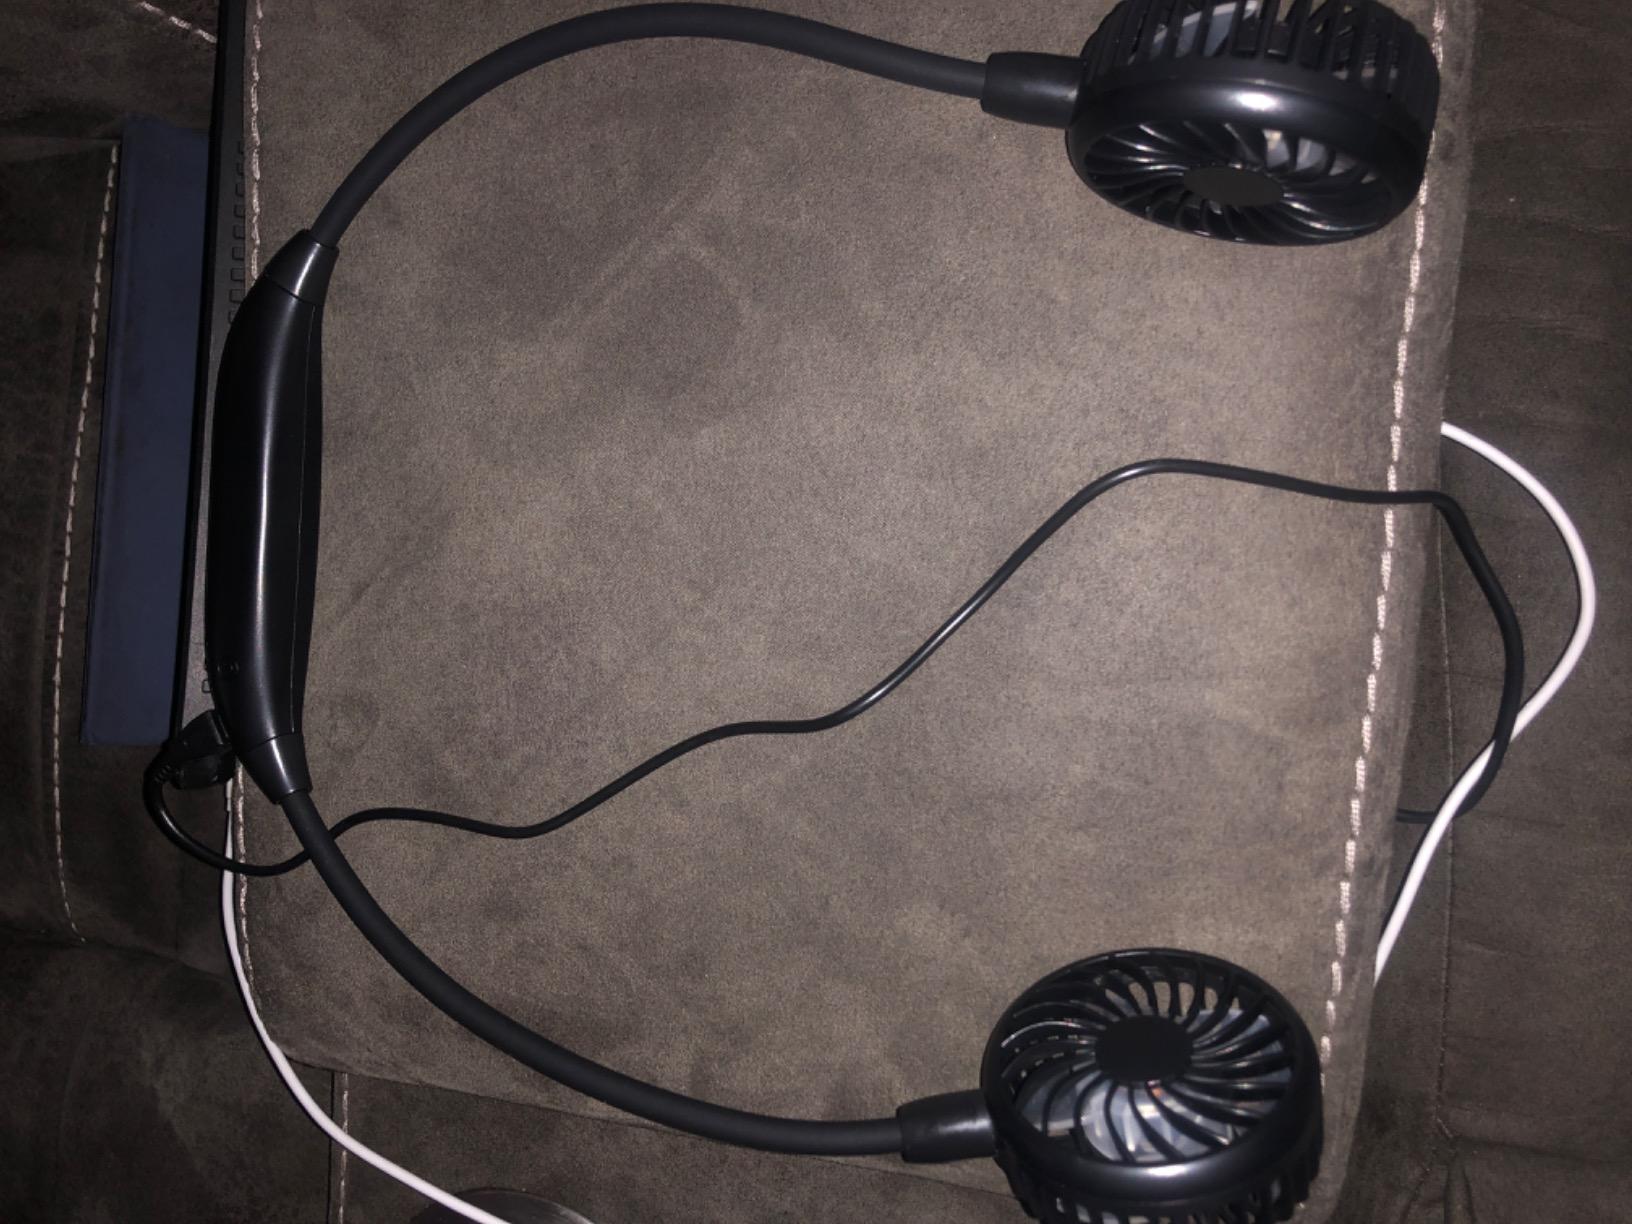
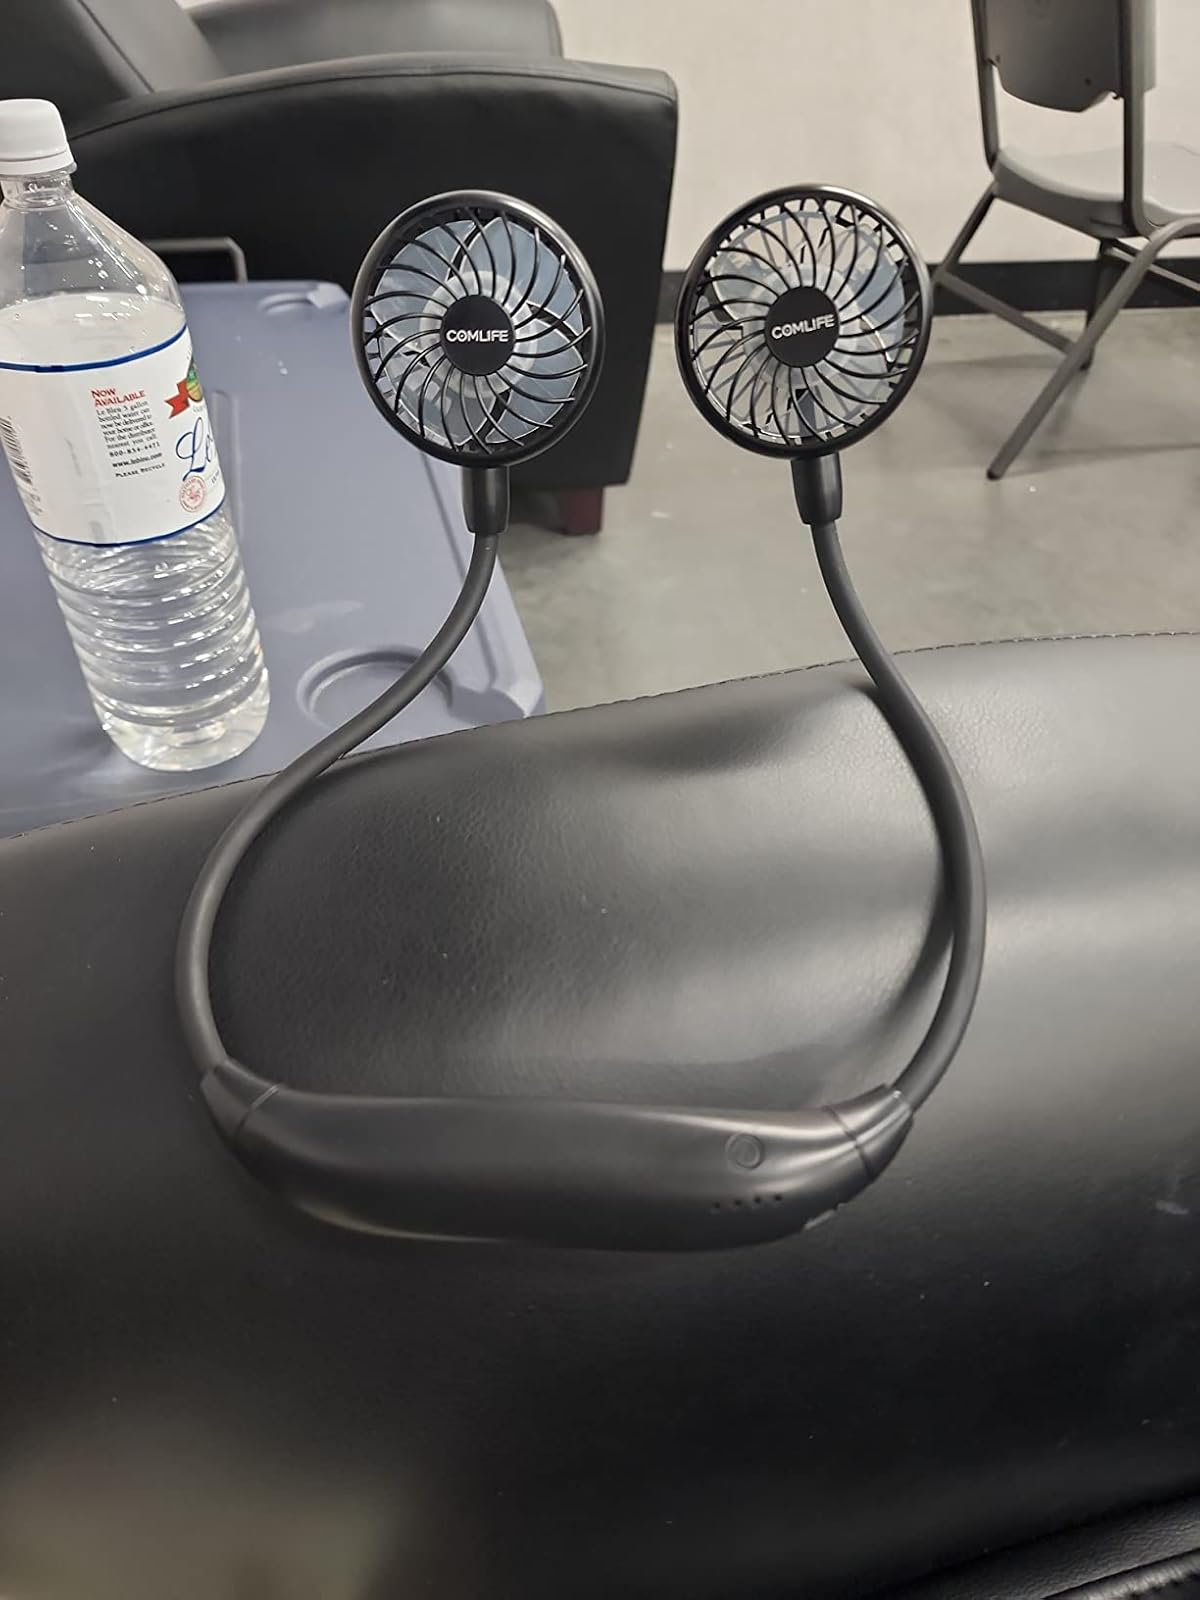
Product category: fan
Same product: yes